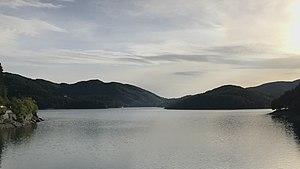
Le lac Ampollino est un lac de barrage situé sur le plateau de Sila.